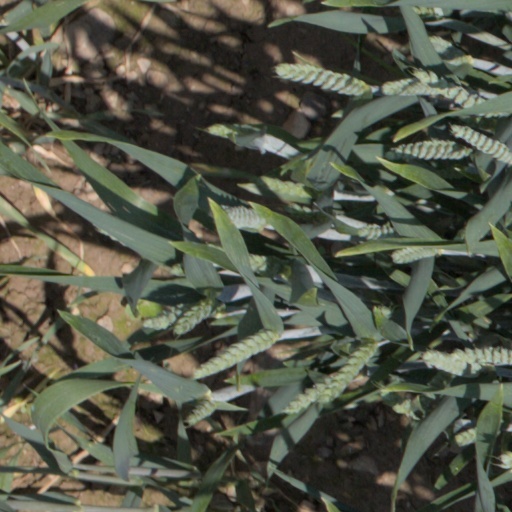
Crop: wheat